Solidaridad Bookshop

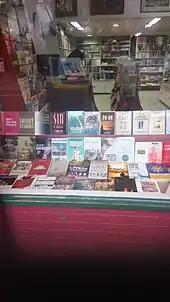
Books on display.

The shop features the owner's own works and works by other Filipino authors such as Jose Rizal, Nick Joaquin, Paz Marquez Benitez, N.V.M. Gonzalez, Gilda Cordero-Fernando, Bienvenido Santos, and Lualhati Bautista. Selected foreign titles are also offered at the bookstore. It has been claimed that they have the widest selection of Filipiniana works in the Philippines.